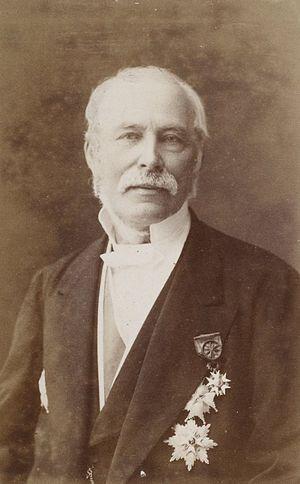
Ole Jacob Broch par Eugène Pirou Norsk bokmål: Statsråd Dr. O. J. Broch. Portrett trykket på forsiden av Skilling-Magazin. Ukjent kunstner, trolig død for mer enn 70 år siden.
Ole Jacob Broch est un mathématicien, physicien, économiste et politicien norvégien.